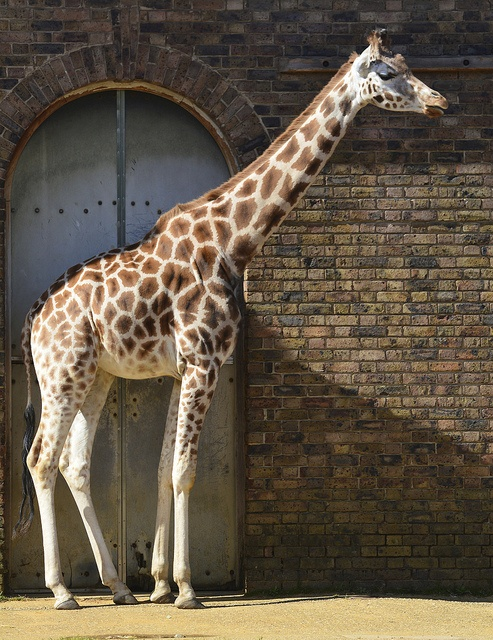
a giraffe stands next a brick wall and a door.
A statue of a giraffe in front of a round metal door.
A giraffe standing next to a brick wall.
a giraffe standing in front of a brick building
a very large giraffe outside a brick building